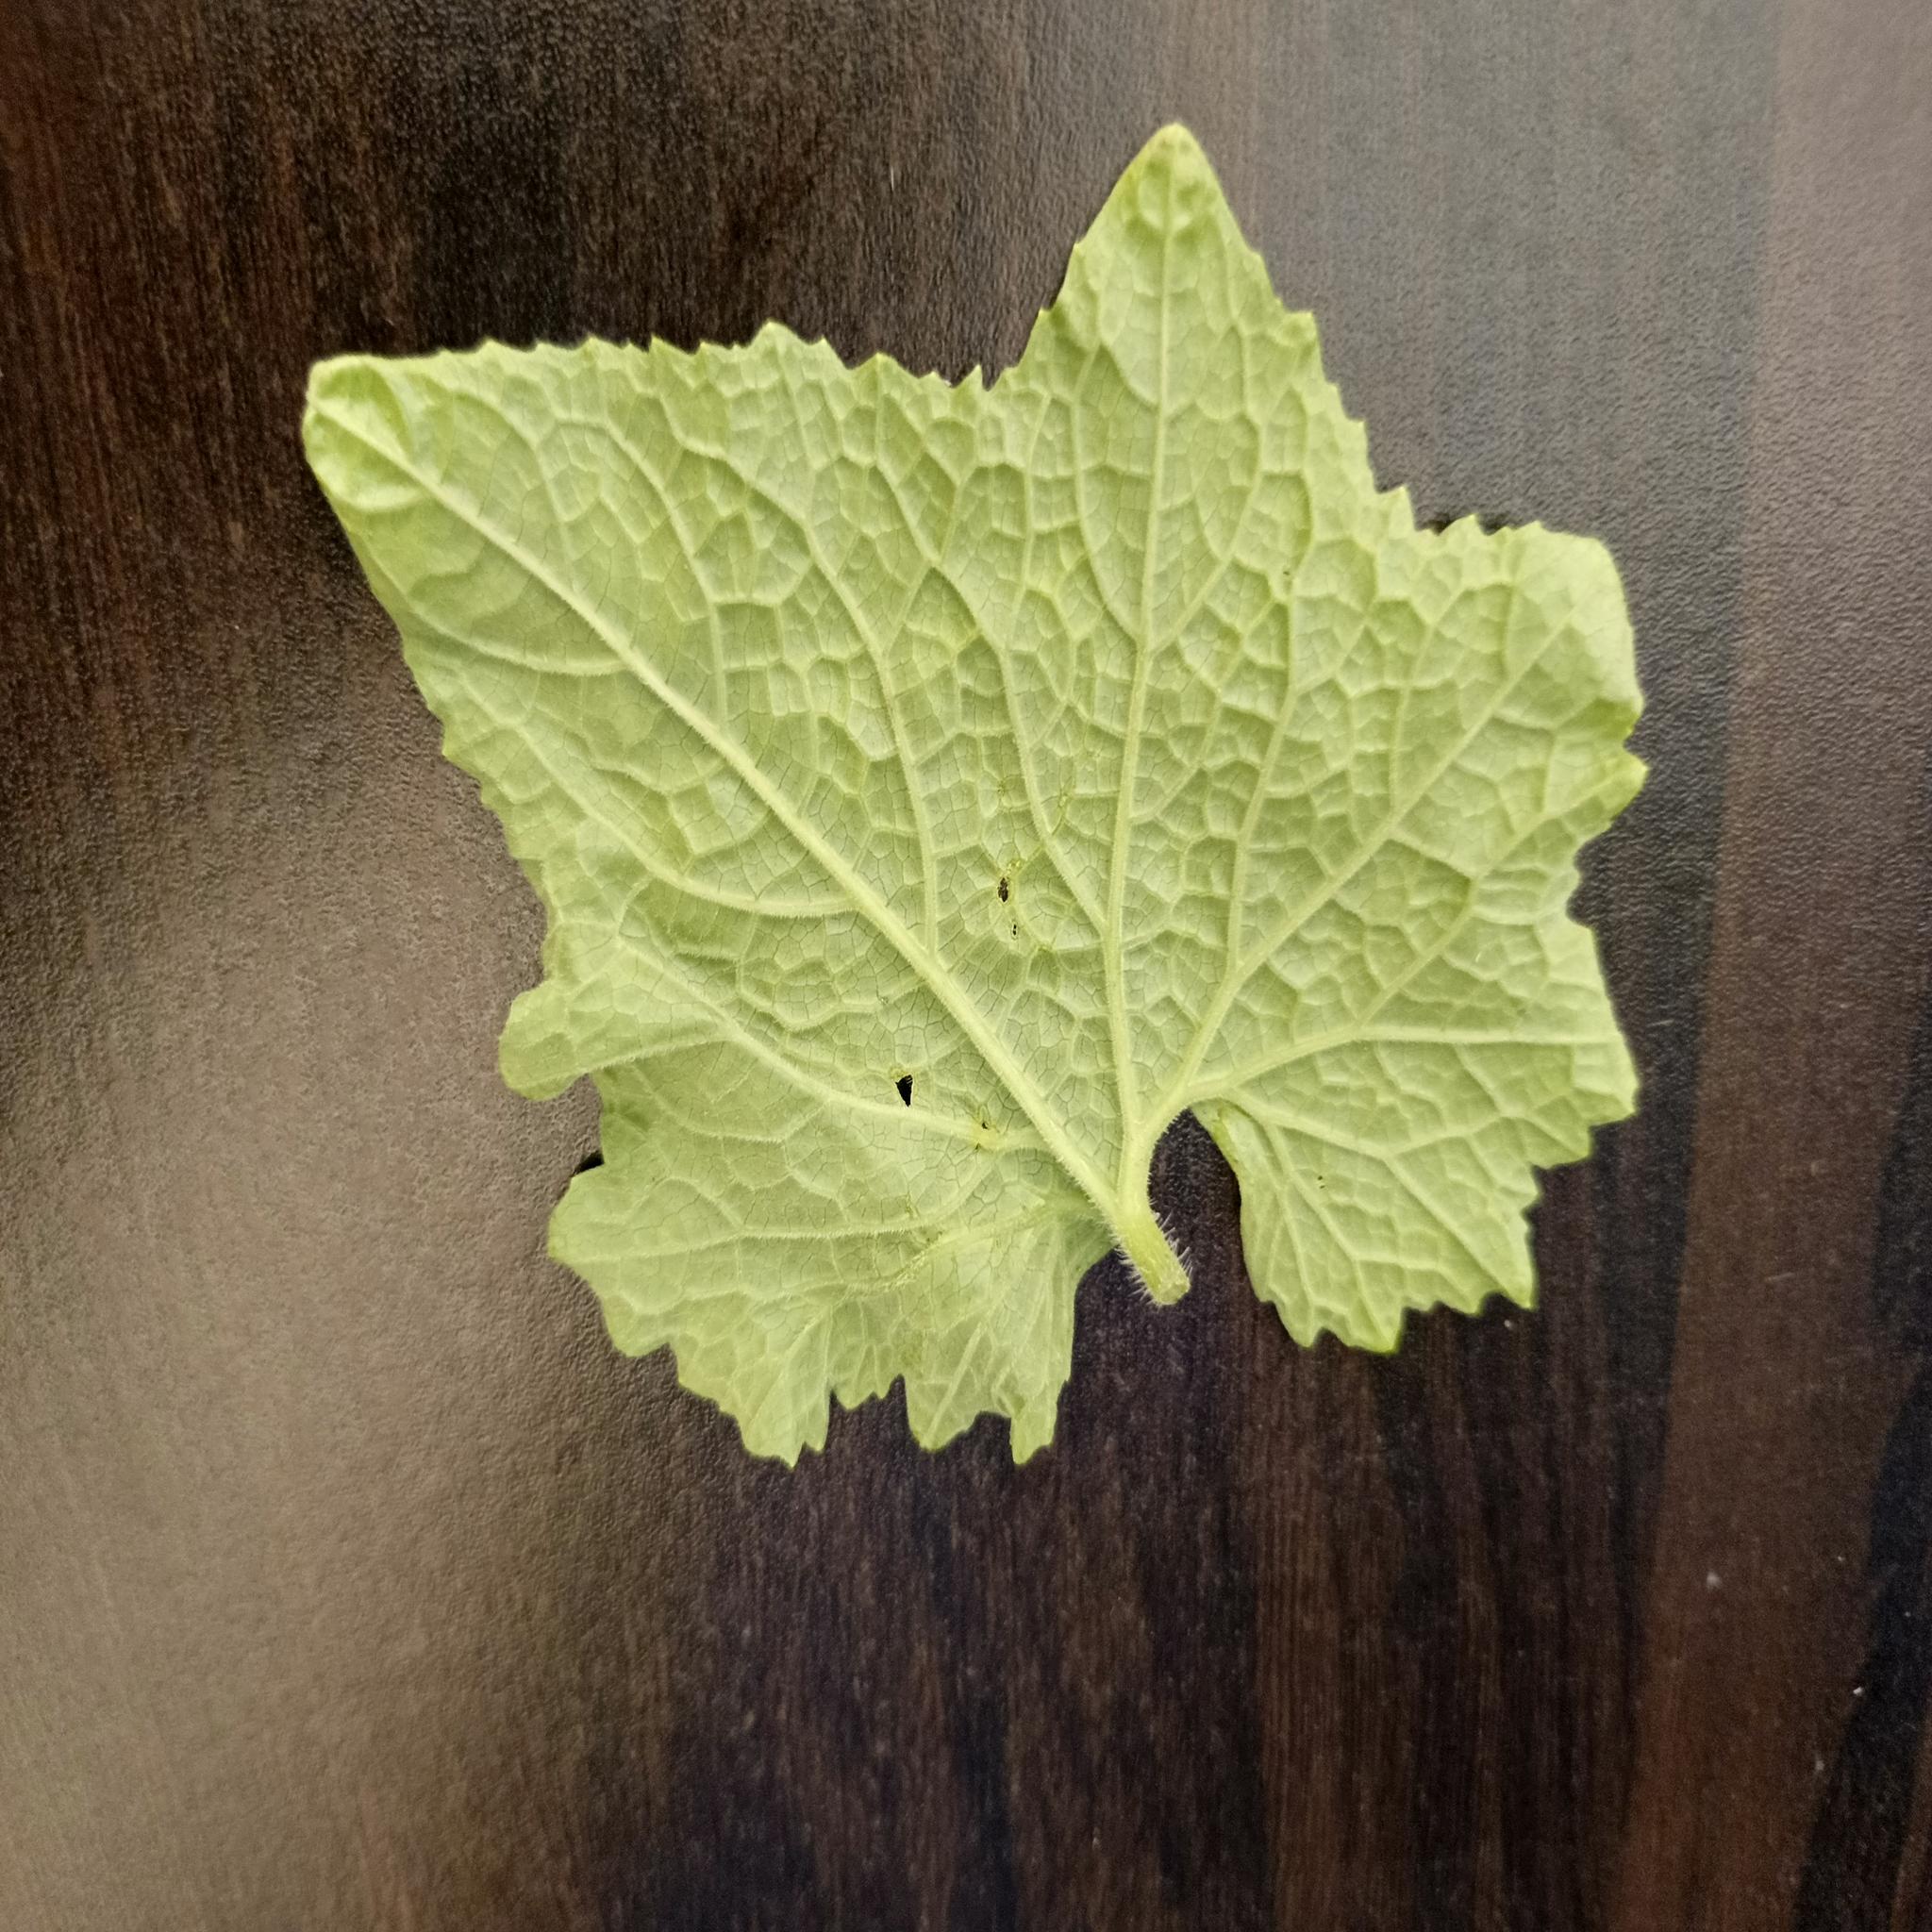
Label: Leaf curl